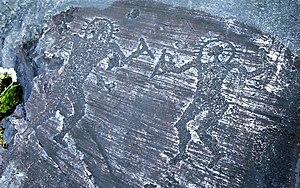
La peinture italienne a, dans le domaine de l'histoire de l'art, une place singulière tant par la variété de ses genres artistiques que par son rayonnement au-delà de l'Italie. La production picturale en Italie est intimement liée à l'histoire de la péninsule et plus généralement à l'histoire du continent européen. La peinture italienne s'est nourrie des influences des puissances qui ont dominé la péninsule pendant des siècles et, dans le même temps, elle a profondément influencé l’art de tout l’Occident.
Jacques Bergier, peut-être né Yakov Mikhaïlovitch Berger le 8 août 1912 à Odessa et mort le 23 novembre 1978 à Paris d'une hémorragie cérébrale, est un ingénieur chimiste, espion, journaliste et écrivain, de nationalités française et polonaise d'ascendance juive.
La théorie des anciens astronautes est une spéculation pseudo-scientifique et ufologique selon laquelle plusieurs anciennes civilisations auraient été en contact avec des « visiteurs » extraterrestres venus apporter sur la Terre quelques savoirs dans les domaines de l'écriture, de l'architecture, de l'agriculture, des mathématiques, de l'astronomie et de la médecine.